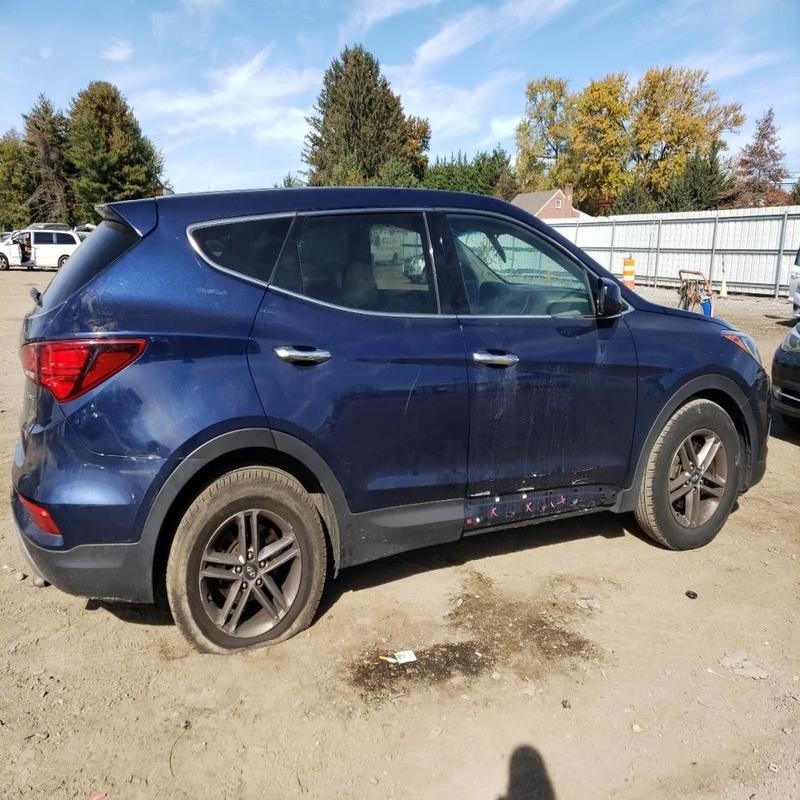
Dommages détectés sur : porte avant droite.
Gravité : mineur